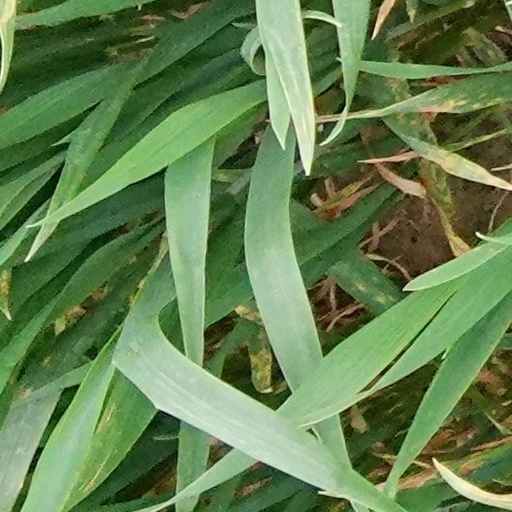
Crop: wheat